Grand Alatau

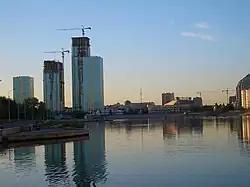

Grand Alatau is a residential building complex in Astana, Kazakhstan. The complex has four towers of 20, 28, 38 and 43 floors and reaches a structural height of 150 m. It is located in the historical centre of the city, on the right bank of Ishim River opposite to the Central Park.